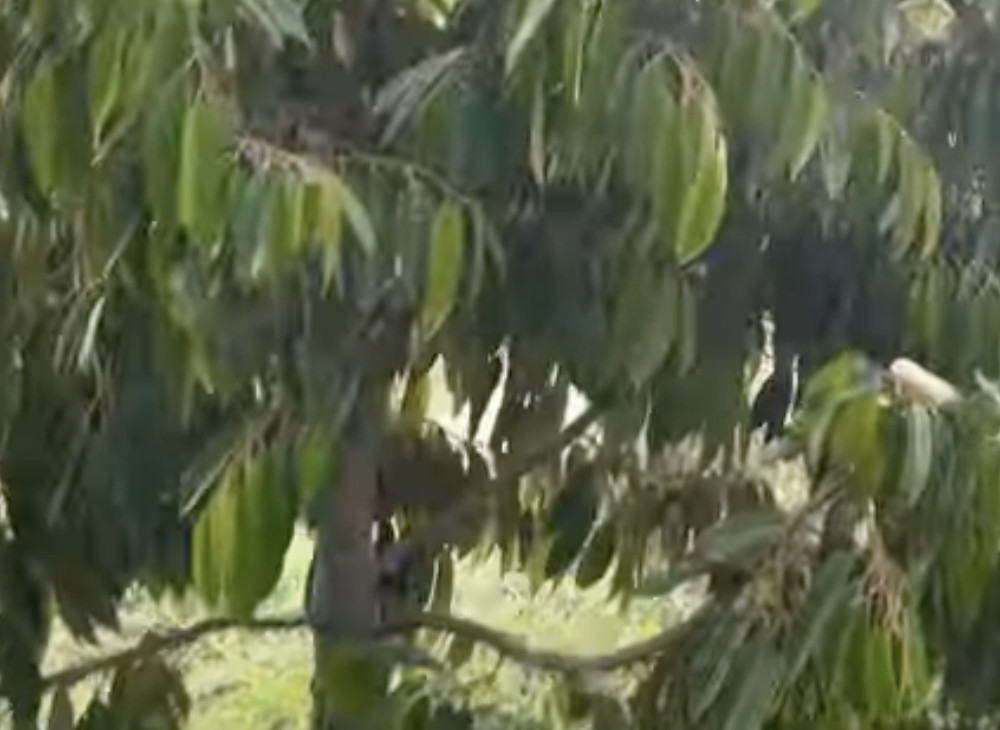
Label: yellow_leaf